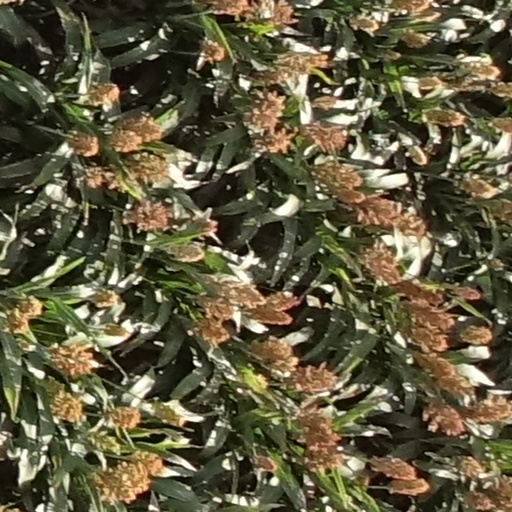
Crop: sorghum